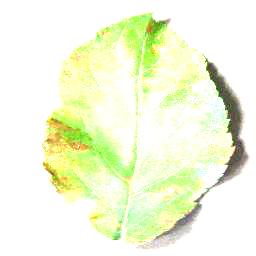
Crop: apple
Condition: cedar_rust